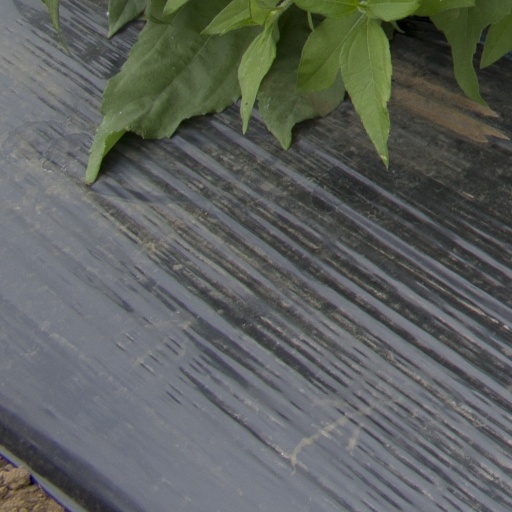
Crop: Jerusalem artichoke